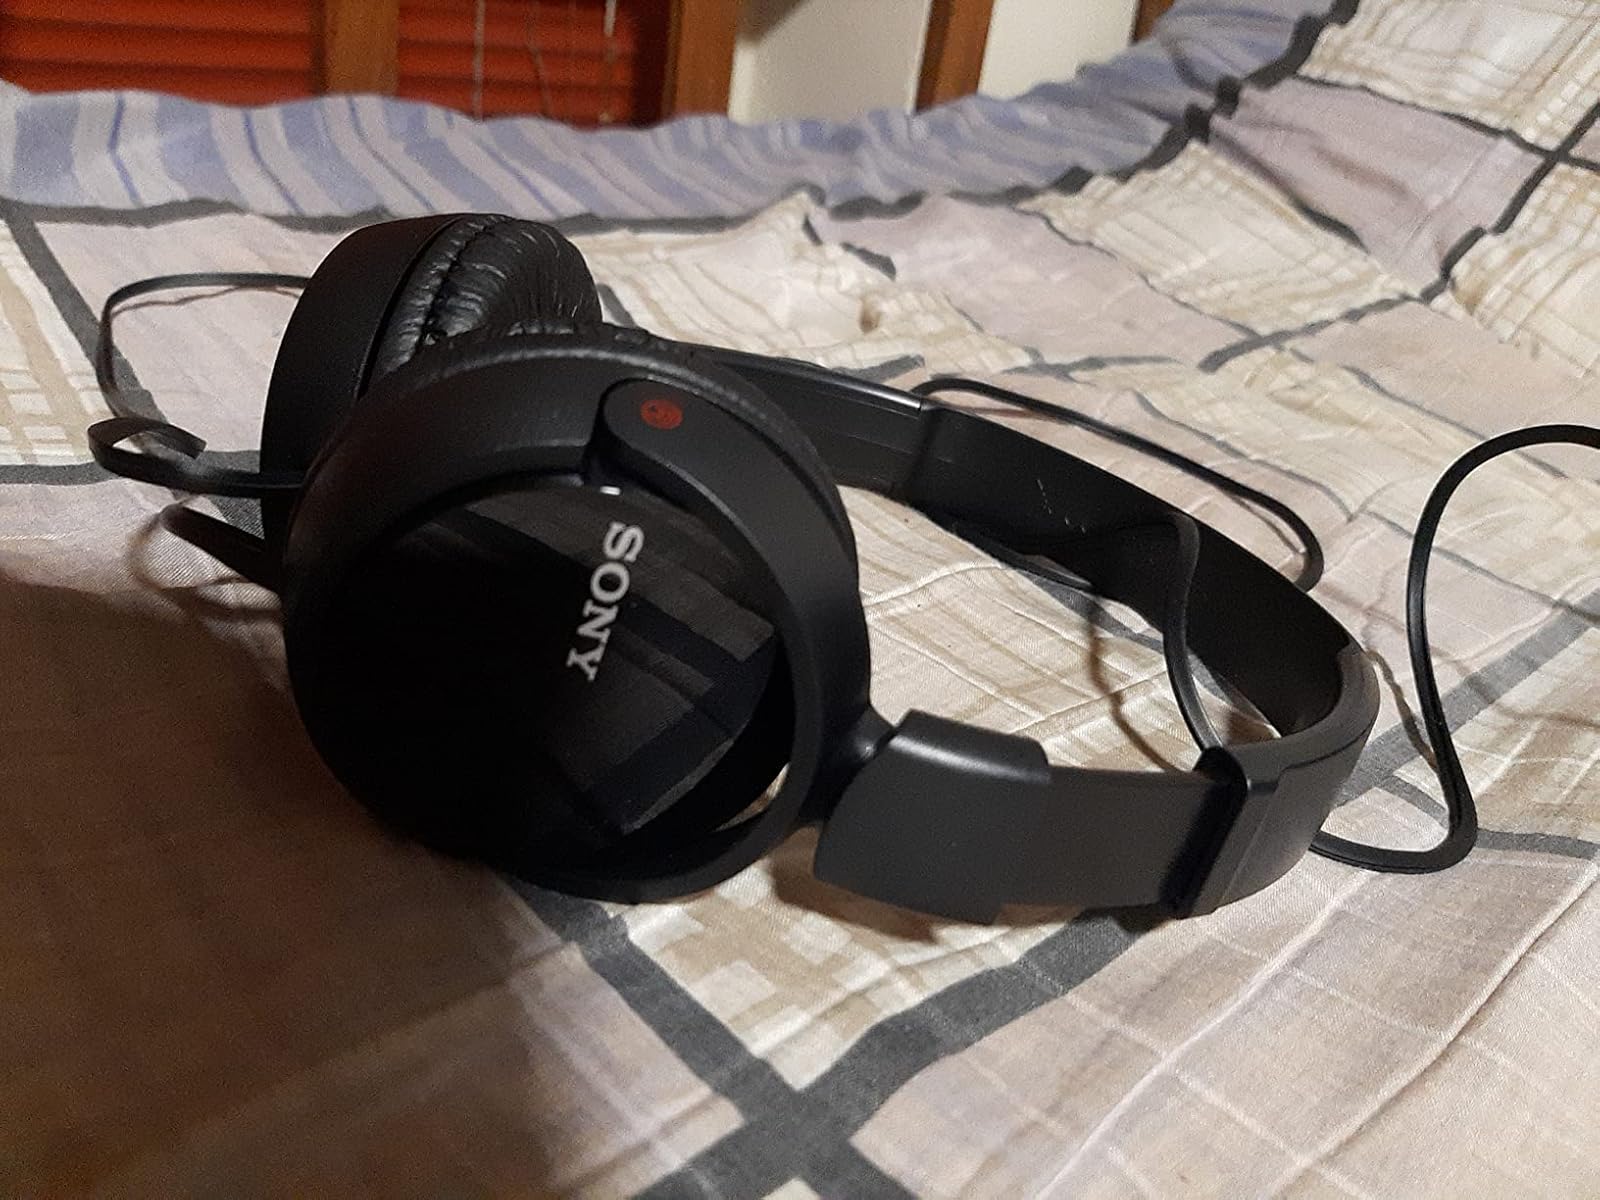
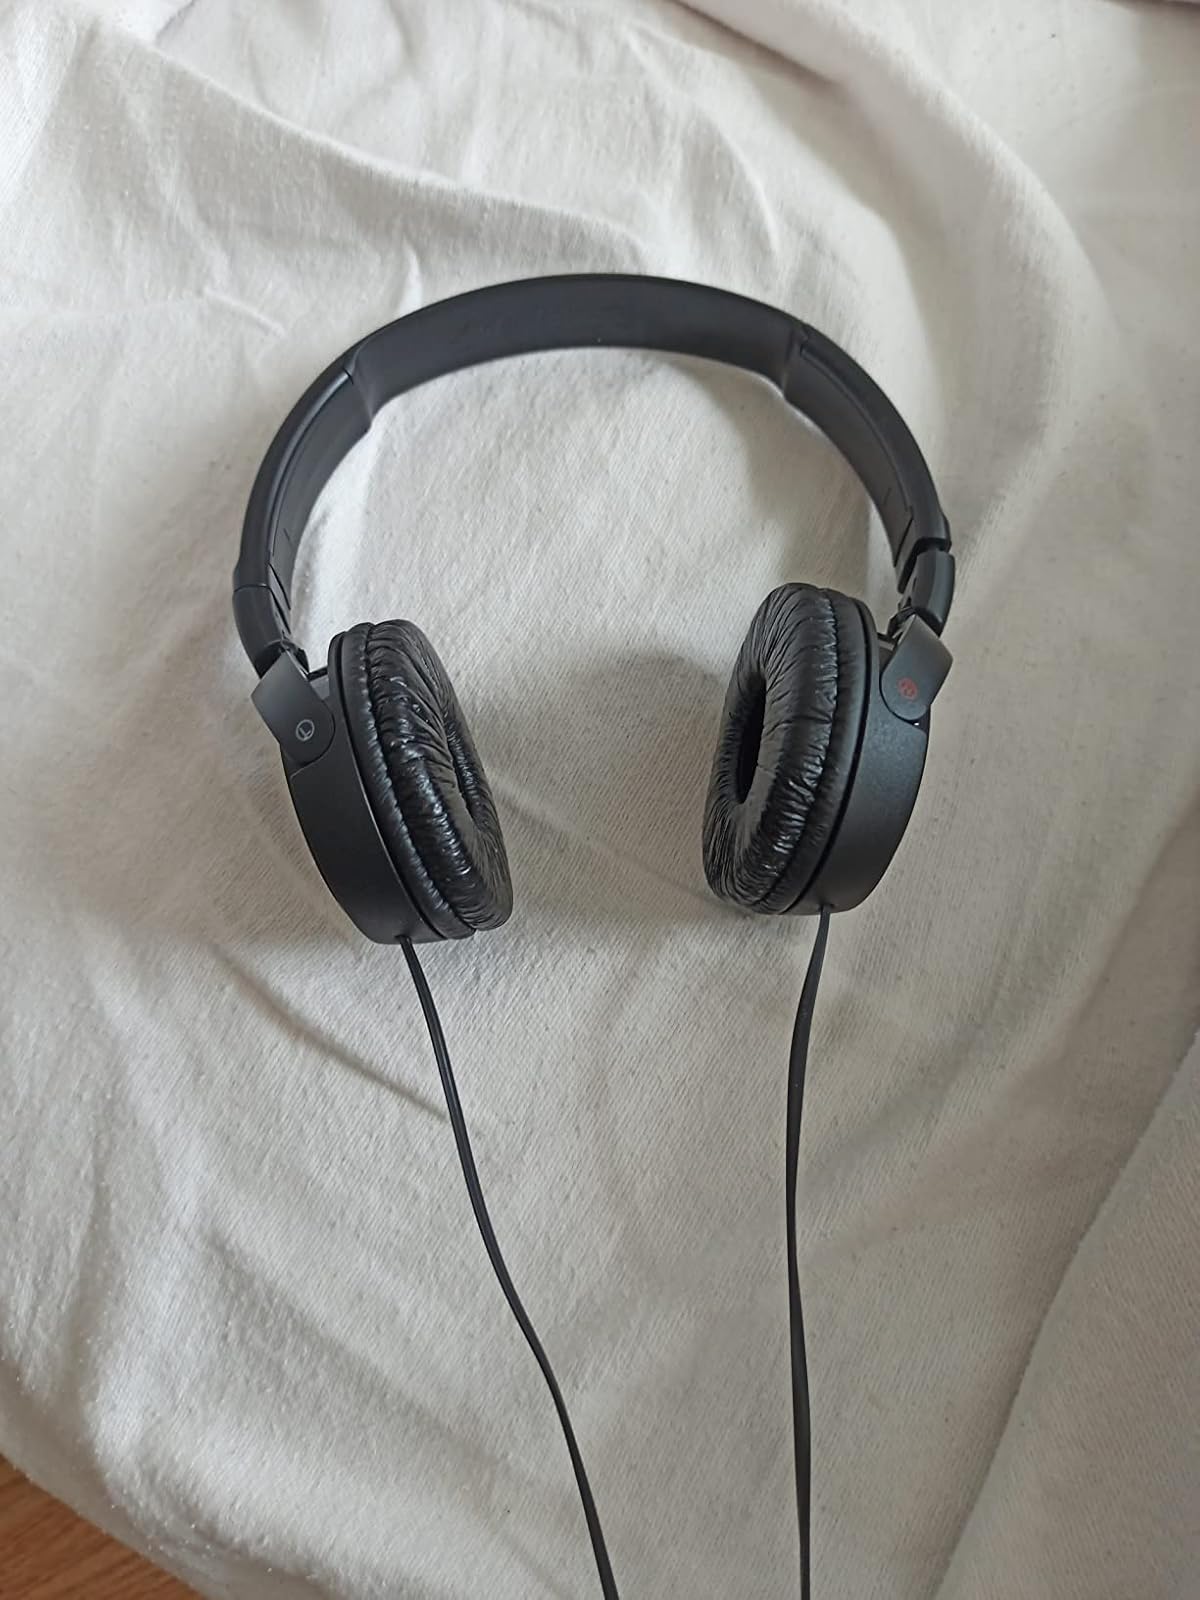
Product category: headphones
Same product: yes